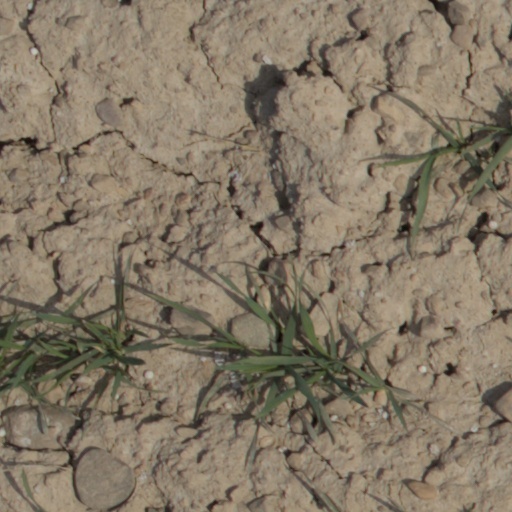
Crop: wheat